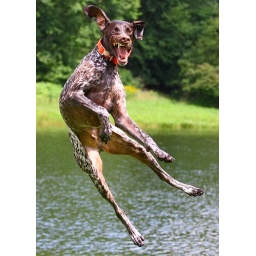
My friends Rich and Courtney's dog jumping for a tennis ball at Sprague Brook Park in Concord, NY